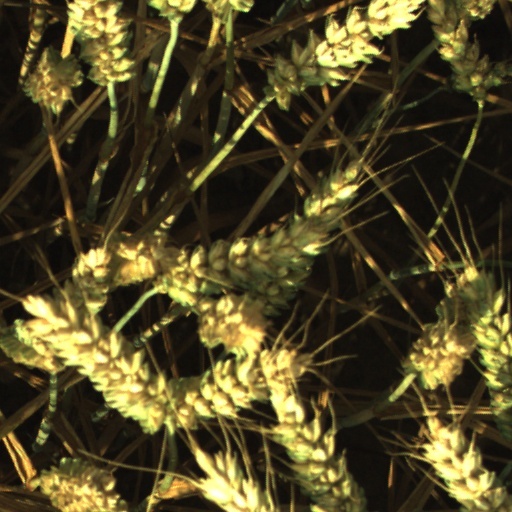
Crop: wheat